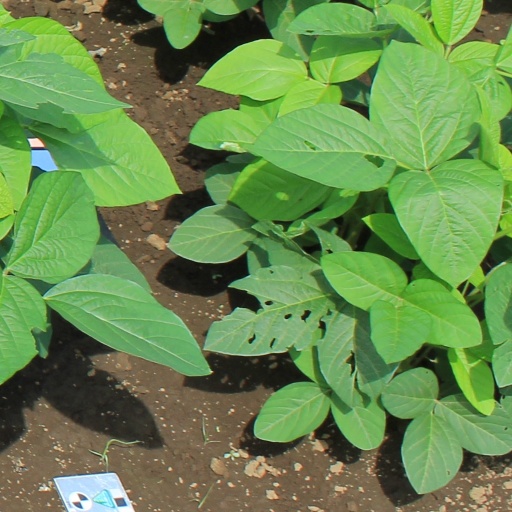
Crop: soybean